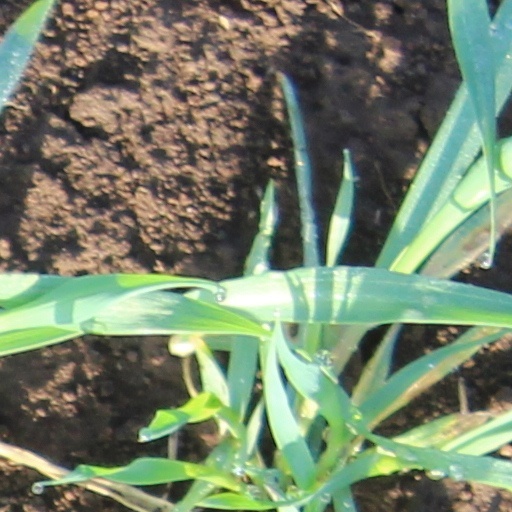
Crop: wheat